Calyx krater with Amazonomachy by the Painter of the Berlin Hydria

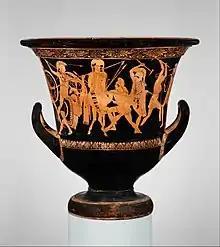
Calyx krater by the Painter of the Berlin Hydria

The Calyx krater with Amazonomachy by the Painter of the Berlin Hydria is an ancient Greek painted vase in the red figure style, now in the Metropolitan Museum of Art, New York. It is a krater, a bowl made for mixing wine and water, and specifically a calyx krater, where the bowl resembles the calyx of a flower. Vessels such as these were often used at a symposion, which was an elite party for drinking.